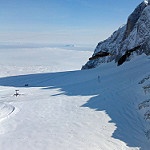
Label: glacier